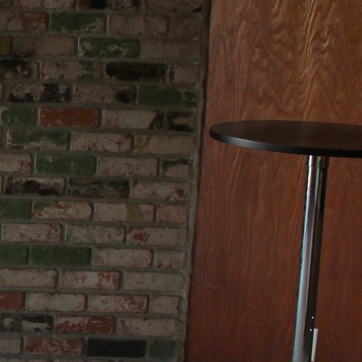
Material: brick